Trans-Sahara Highway

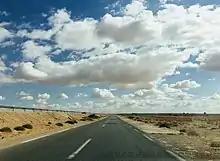
Trans-Sahara Highway between Laghouat and Ghardaia in Algeria

The Trans-Sahara Highway has a length of about 4,500 km of which about 98% has been paved. It passes through three countries: Algeria, Niger and Nigeria. However, an additional 3,600 km of linked highways to Tunisia, Mali, Chad and Mauritania are considered by planners to be integral to the Trans-Sahara Highway network. The six member countries represent 27% of the continent's GDP and 25% of its population.